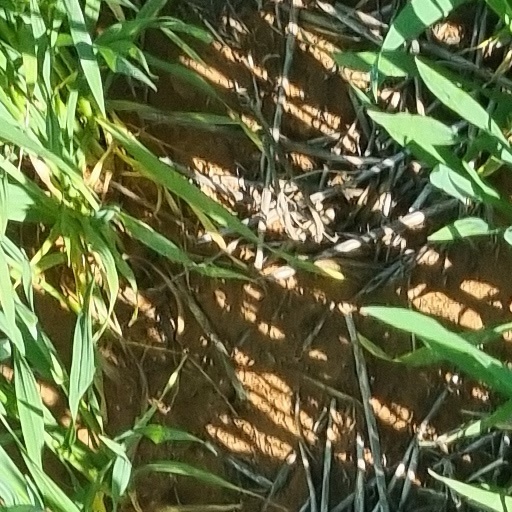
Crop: wheat